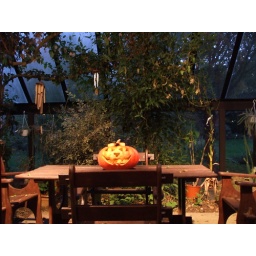
julies pumpkin in the glass house